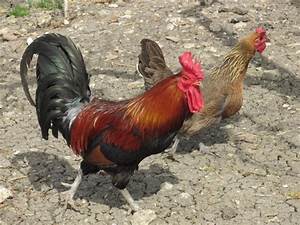
Label: gallina